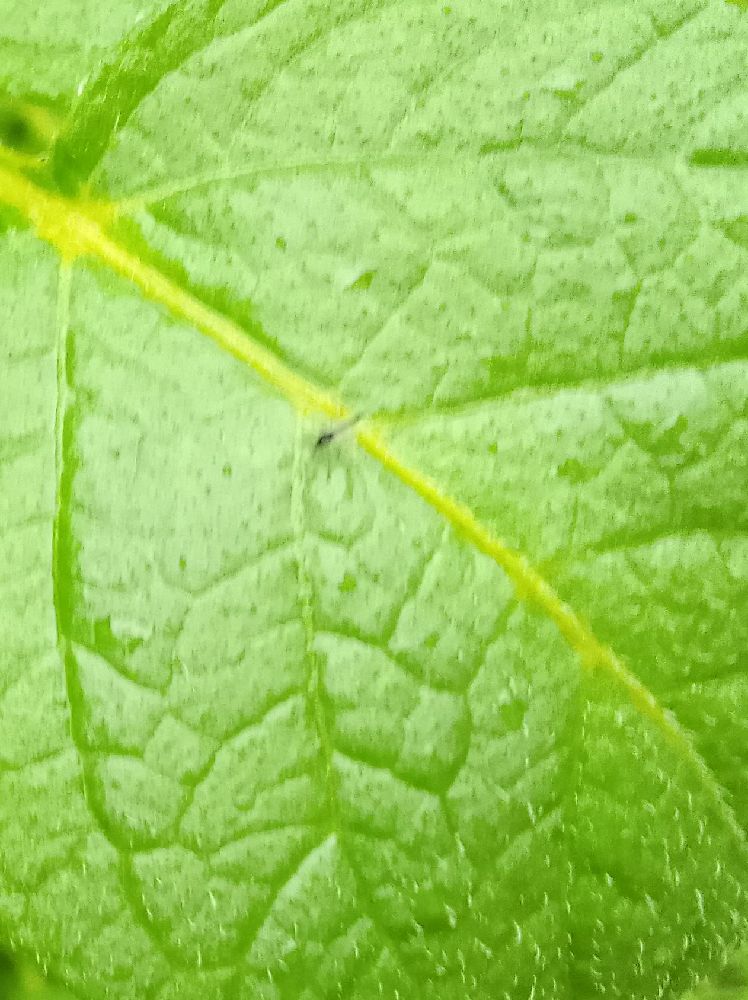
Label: Healthy